History of the Whig Party (United States)

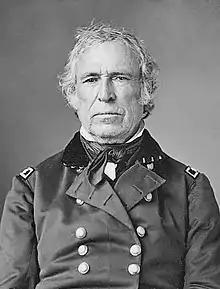
Zachary Taylor served in the Mexican–American War and later won the 1848 presidential election as the Whig nominee

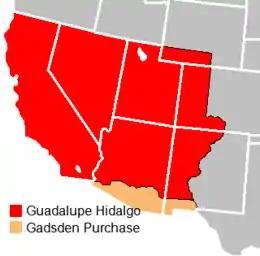
The United States settled the Texas-Mexico border and acquired portions of seven current states in the Treaty of Guadalupe Hidalgo. Portions of present-day Arizona and New Mexico were later acquired in the 1853 Gadsden Purchase.

In the final weeks of Tyler's presidency, a small group of Southern Whigs joined with congressional Democrats to pass a joint resolution providing for the annexation of Texas. Texas subsequently became a state in 1845. Following the annexation of Texas, Polk began preparations for a potential war with Mexico, which still regarded Texas as a part of its republic and contended that Texas's true southern border was the Nueces River rather than the Rio Grande River. In April, a skirmish known as the Thornton Affair broke out on the northern side of the Rio Grande River, ending in the death or capture of dozens of American soldiers. In a subsequent message to Congress asking for a declaration of war, Polk explained his decision to send Taylor to the Rio Grande, and argued that Mexico had invaded American territory by crossing the Rio Grande River. Many Whigs argued that Polk had provoked war with Mexico by sending Taylor to the Rio Grande, but most Whigs feared that opposing the war would be politically unpopular, so only a minority of Whigs voted against the declaration of war. As the war continued, most Whigs continually praised the soldiers fighting the war and approved military appropriations bills, but at the same time attacked Polk's handling of the war as both incompetent and tyrannical.